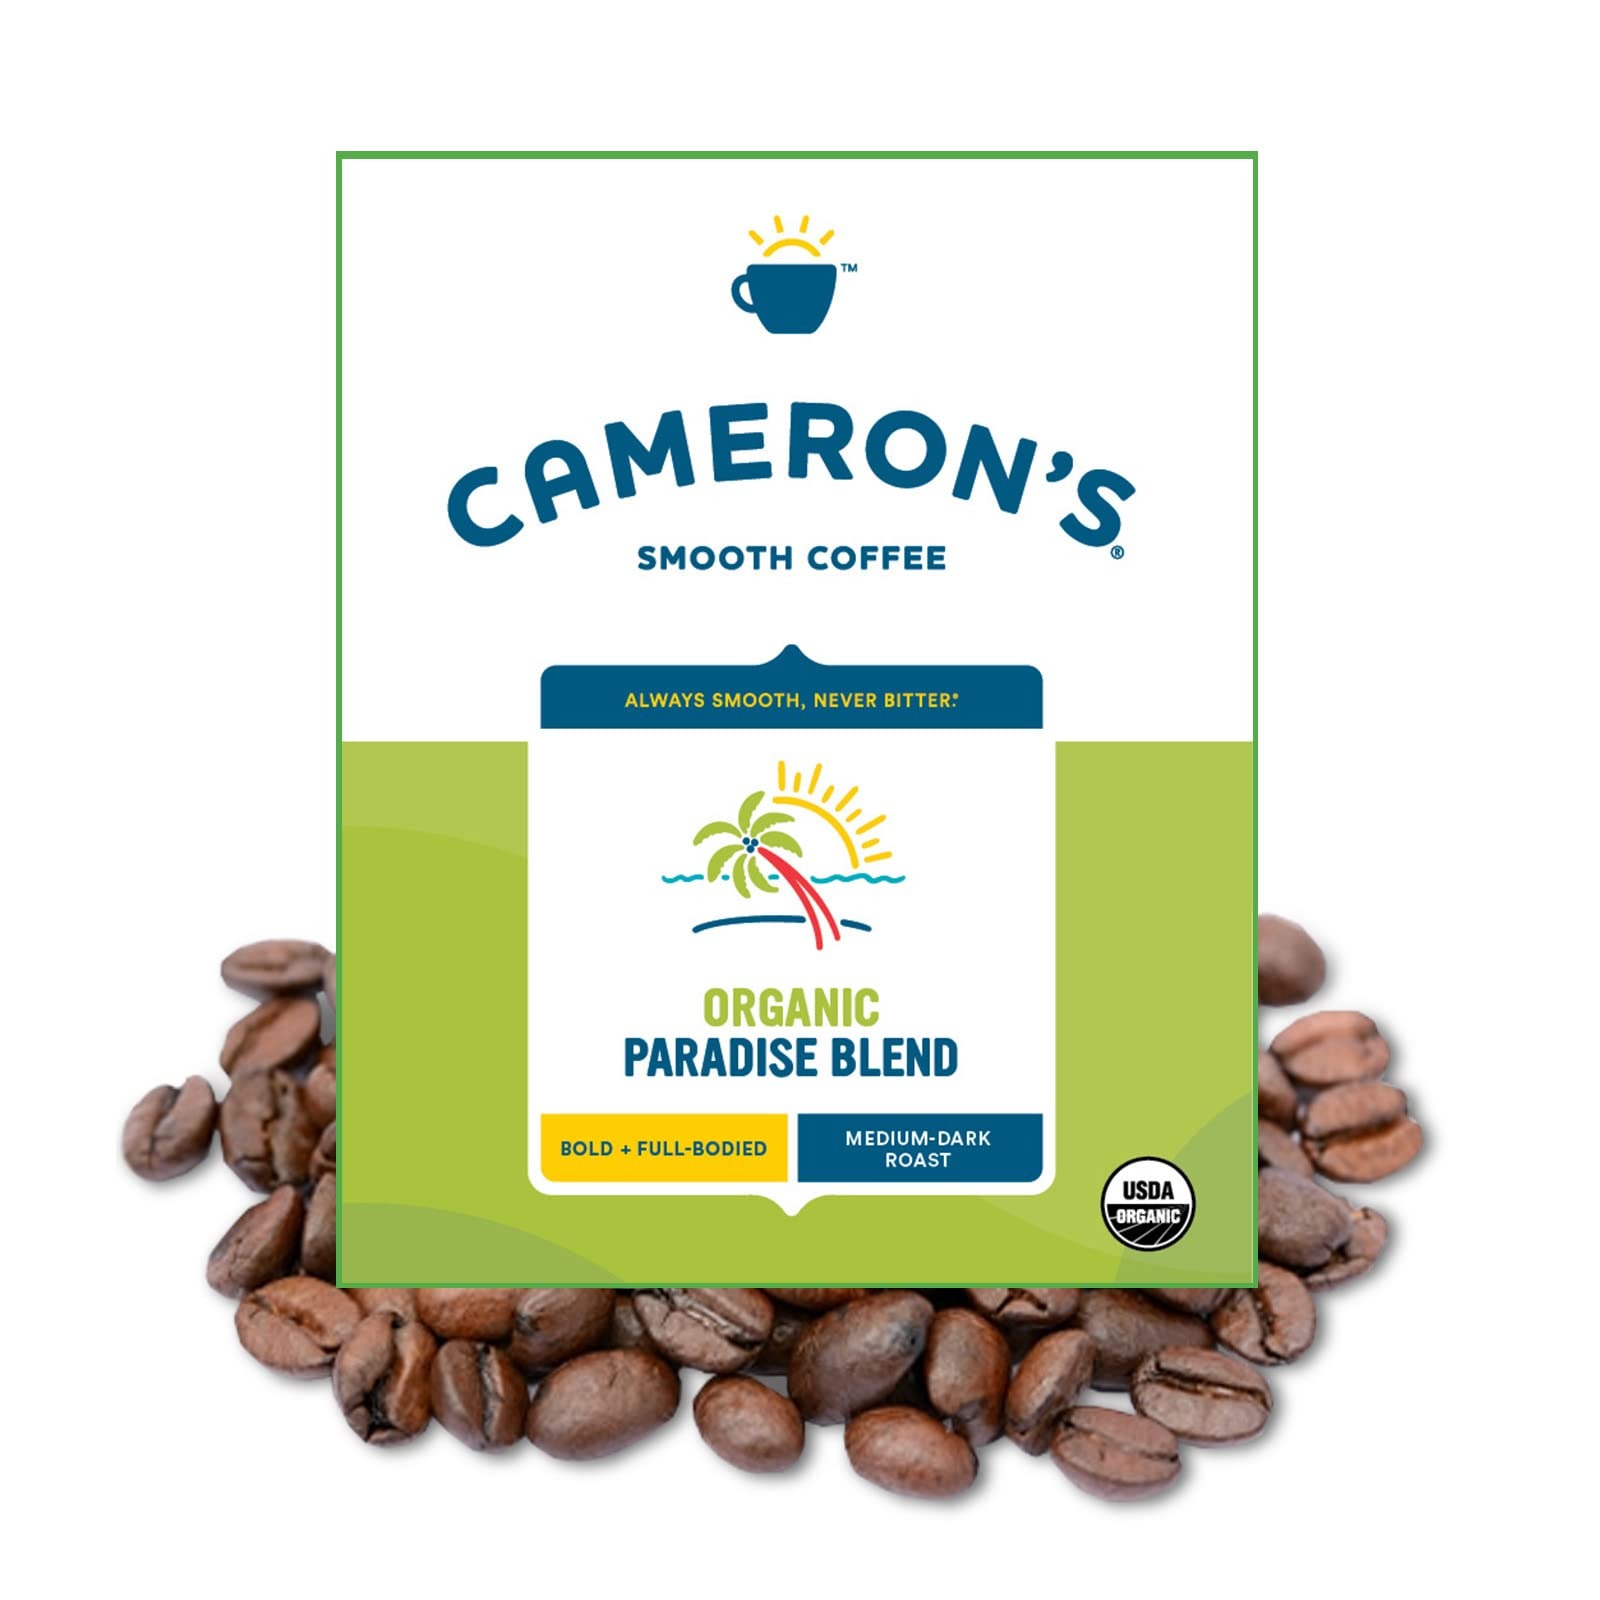
Item Name: Cameron's Coffee Roasted Whole Bean Coffee, Organic Paradise Blend, 4 Pound
Bullet Point 1: UNIQUELY HANDCRAFTED COFFEE: One, four pound bag of Cameron’s Organic Paradise Blend. We craft Cameron's Coffee to be the smoothest, most flavorful coffee possible. Our coffee is sustainable, hand-crafted, and small-batch roasted.
Bullet Point 2: RICH AND FLAVORFUL: It's another day in paradise with this bold and spicy blend. Organically grown Arabica coffee roasted to a rich medium-dark finish.
Bullet Point 3: ORGANIC BLENDS: Our organic blends are farmed using natural pest management and fertilization, providing a natural choice for your kitchen while protecting biodiversity and land stewardship.
Bullet Point 4: SUSTAINABLY SOURCED: From roasting in small batches to reducing water consumption, Cameron’s Coffee is committed to making every day brighter. Creating positive change mean caring about our coffee, farmers, and the environment.
Bullet Point 5: QUALITY FIRST: We choose only the top 10% of beans in the world, hand-crafted to perfection. Never over-roasted.
Value: 64.0
Unit: Ounce

Price: 41